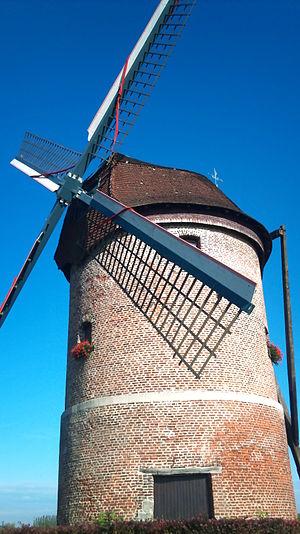
Templeuve - Le Moulin de Vertain
Templeuve-en-Pévèle, précédemment nommée Templeuve, est une commune française située dans le département du Nord en région Hauts-de-France.
Cette page répertorie les moulins à vent existant dans les départements du Nord et du Pas-de-Calais. Chaque année, les moulins à vent de la région sont particulièrement mis à l'honneur lors de la journée des moulins organisée par l'ARAM, l'Association régionale des amis des moulins Nord Pas-de-Calais. Un musée leur est entièrement consacré à Villeneuve-d'Ascq. Les moulins de la région ont pour caractéristique des ailes qui sont toutes des ailes dites flamandes.